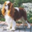
Label: dog